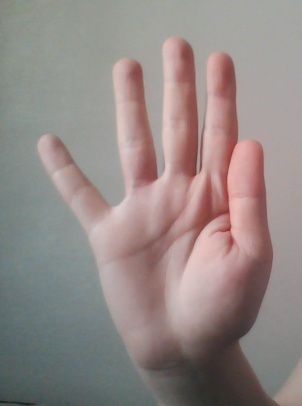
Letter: sheen